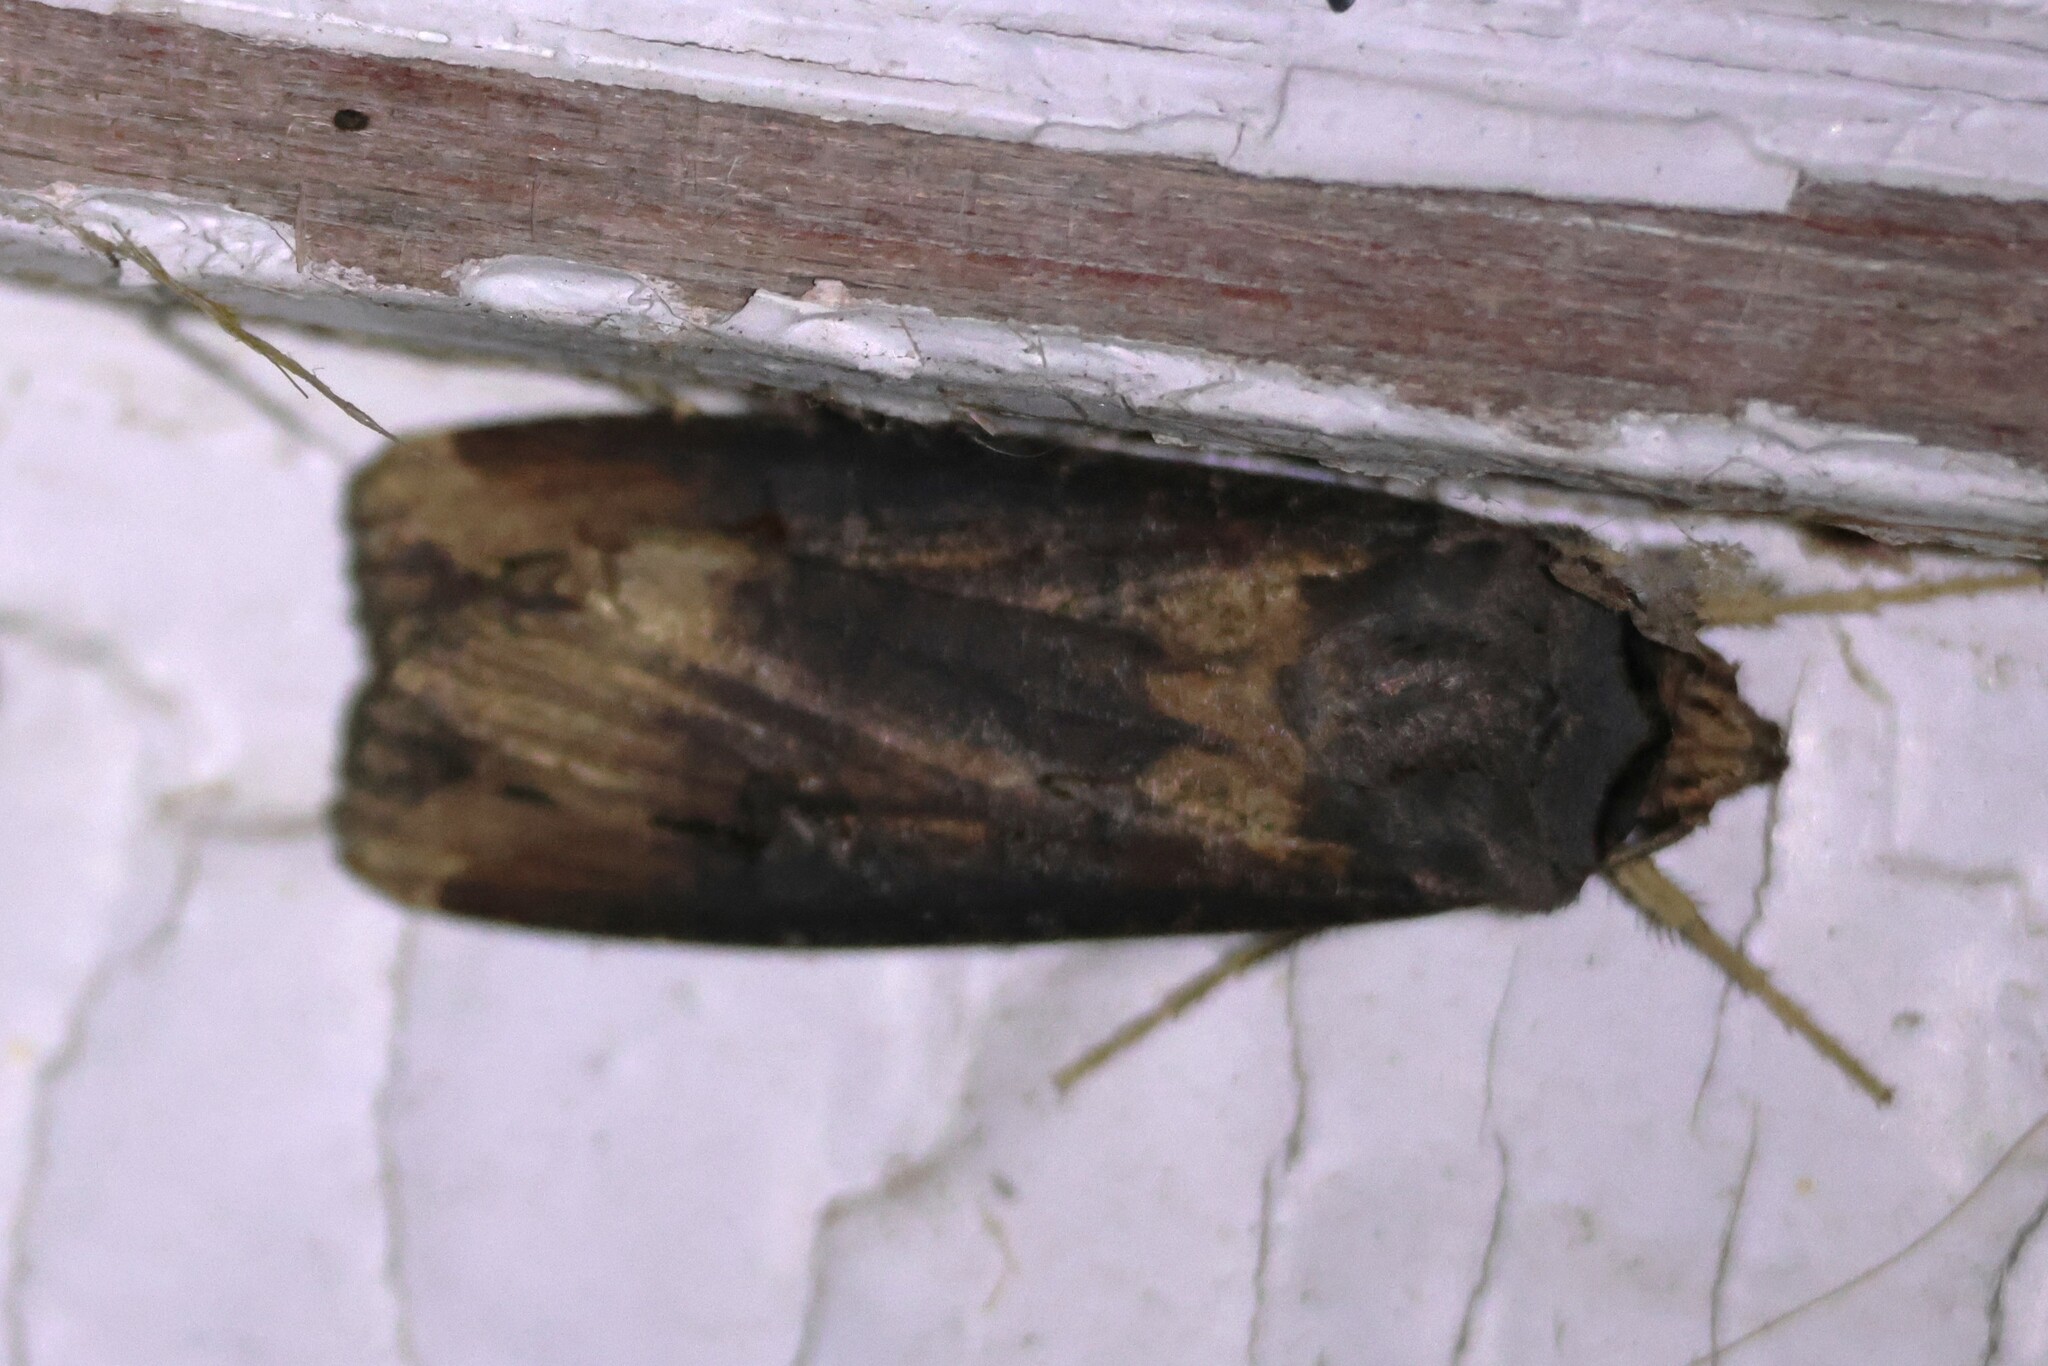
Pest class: cutworms